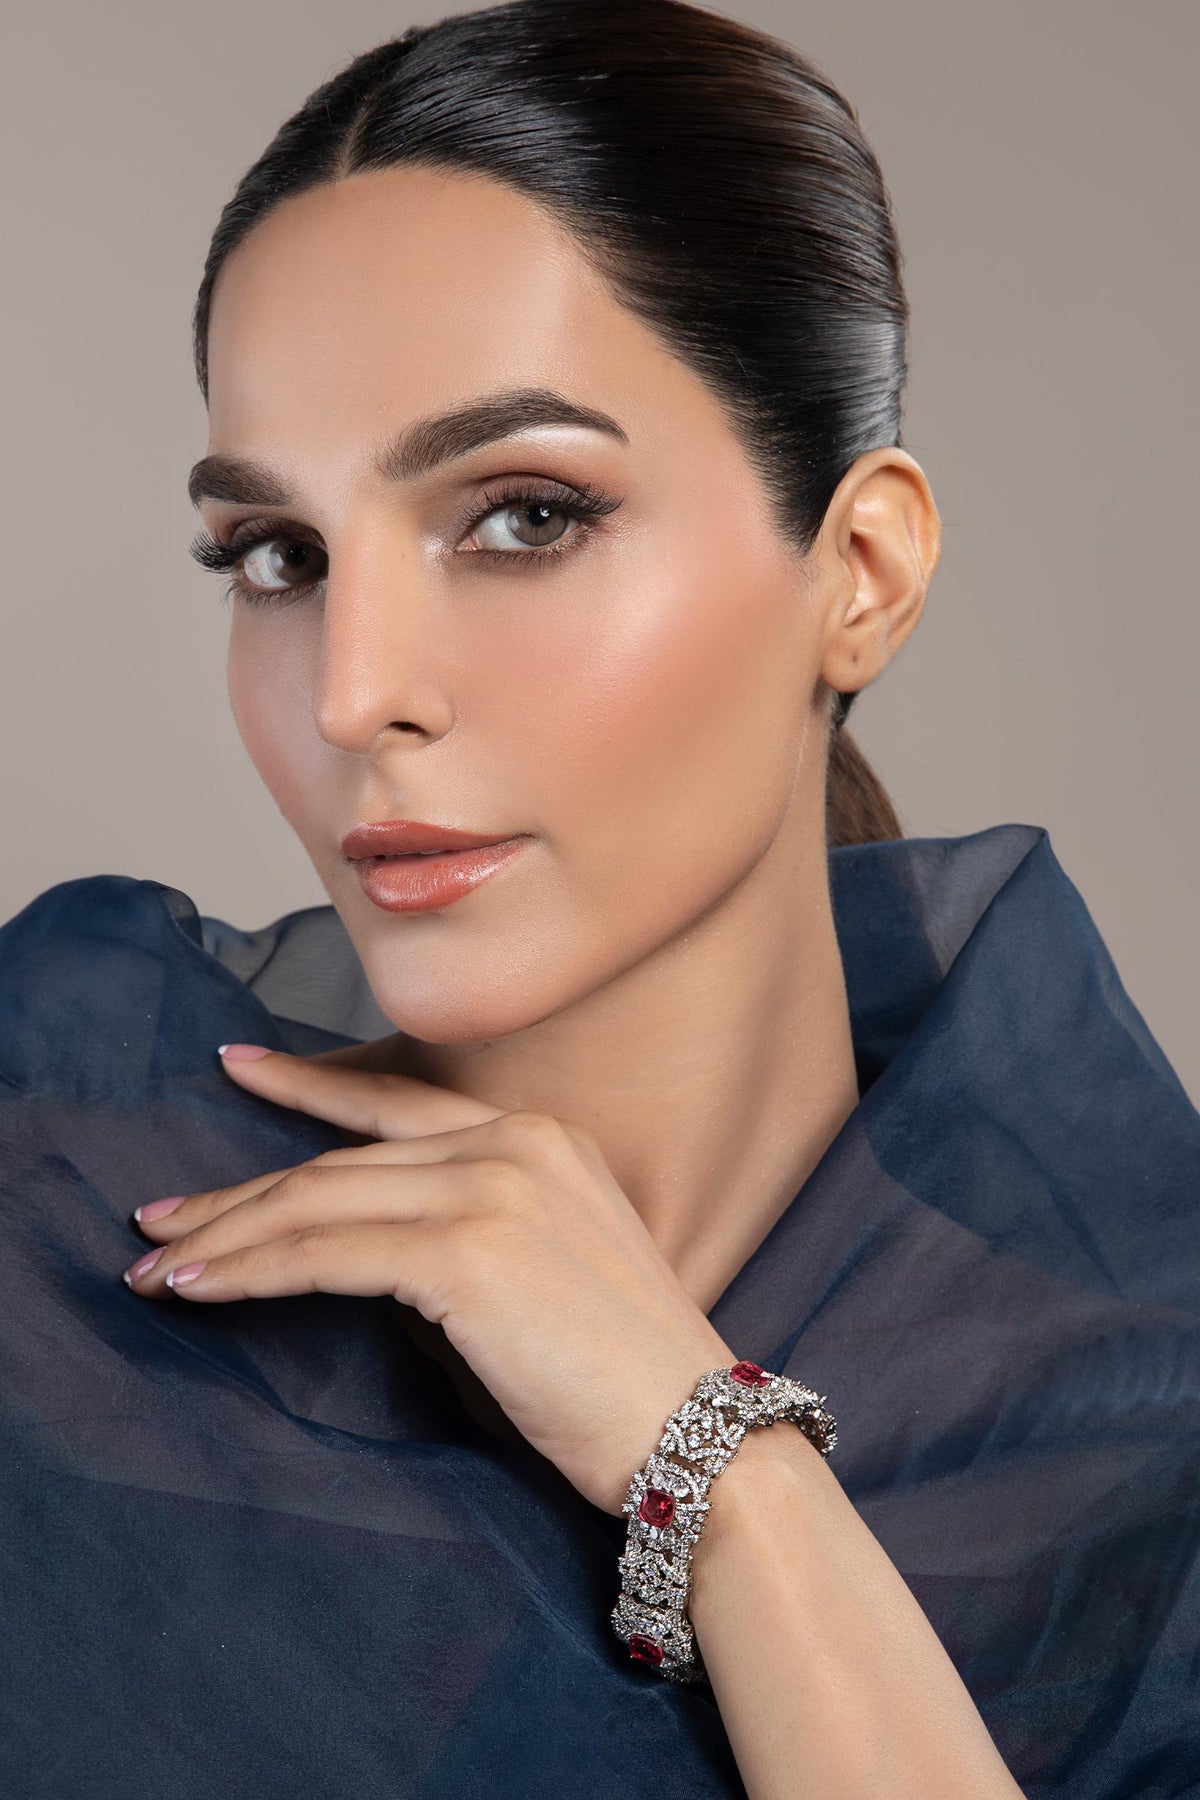
blue red kashmir bracelet with diamond